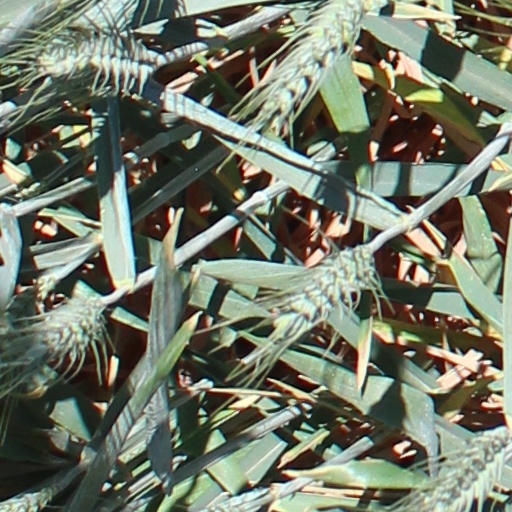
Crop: wheat